Worshipful Company of Marketors

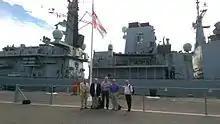
Master and members of the company visiting the company's frigate HMS "St Albans" at Portsmouth in 2015

Following a livery tradition, many companies maintain close supportive links with units of the armed forces and the Marketors adopted 151 (London) Transport Regiment, Royal Logistic Corps. This link with the regiment provides a further interchange of social activities and also opportunities to work with the regiment on exercises. The Marketors have also established an affiliation to St Dunstan's College Combined Cadet Force, and to the Royal Navy by way of the Type 23 frigate .